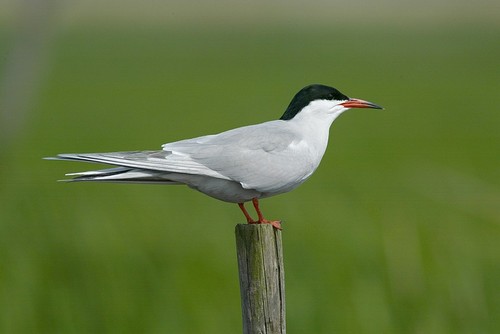
the bird is grey with a green head and orange beak.
medium sized grey bird with a black and white head and a small slightly curved orange and black beak.
this is a grey and white bird with a black head and a pointy beak.
a light, smooth bird with a narrow orange beak, orange feet, gray wings, and a black crown and nape.
medium-sized, mostly gray bird with a black crown, cap and neck, orange bill and orange legs.
a very sleek gray and white bird, that has a top black crown with a point orange bill.
this particular bird has a white belly and breasts and gray secondaries and a white crown
this bird has wings that are white and has a black crown
this white and grey bird with a black crown has orange colored feet and beak.
this is a small white bird, with light grey primaries, and a black crown.
Species: Common Tern